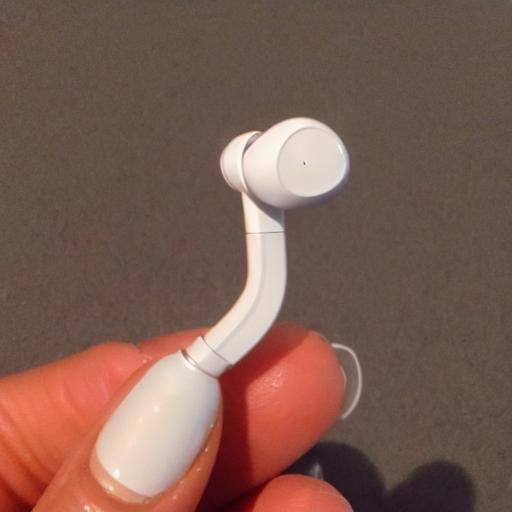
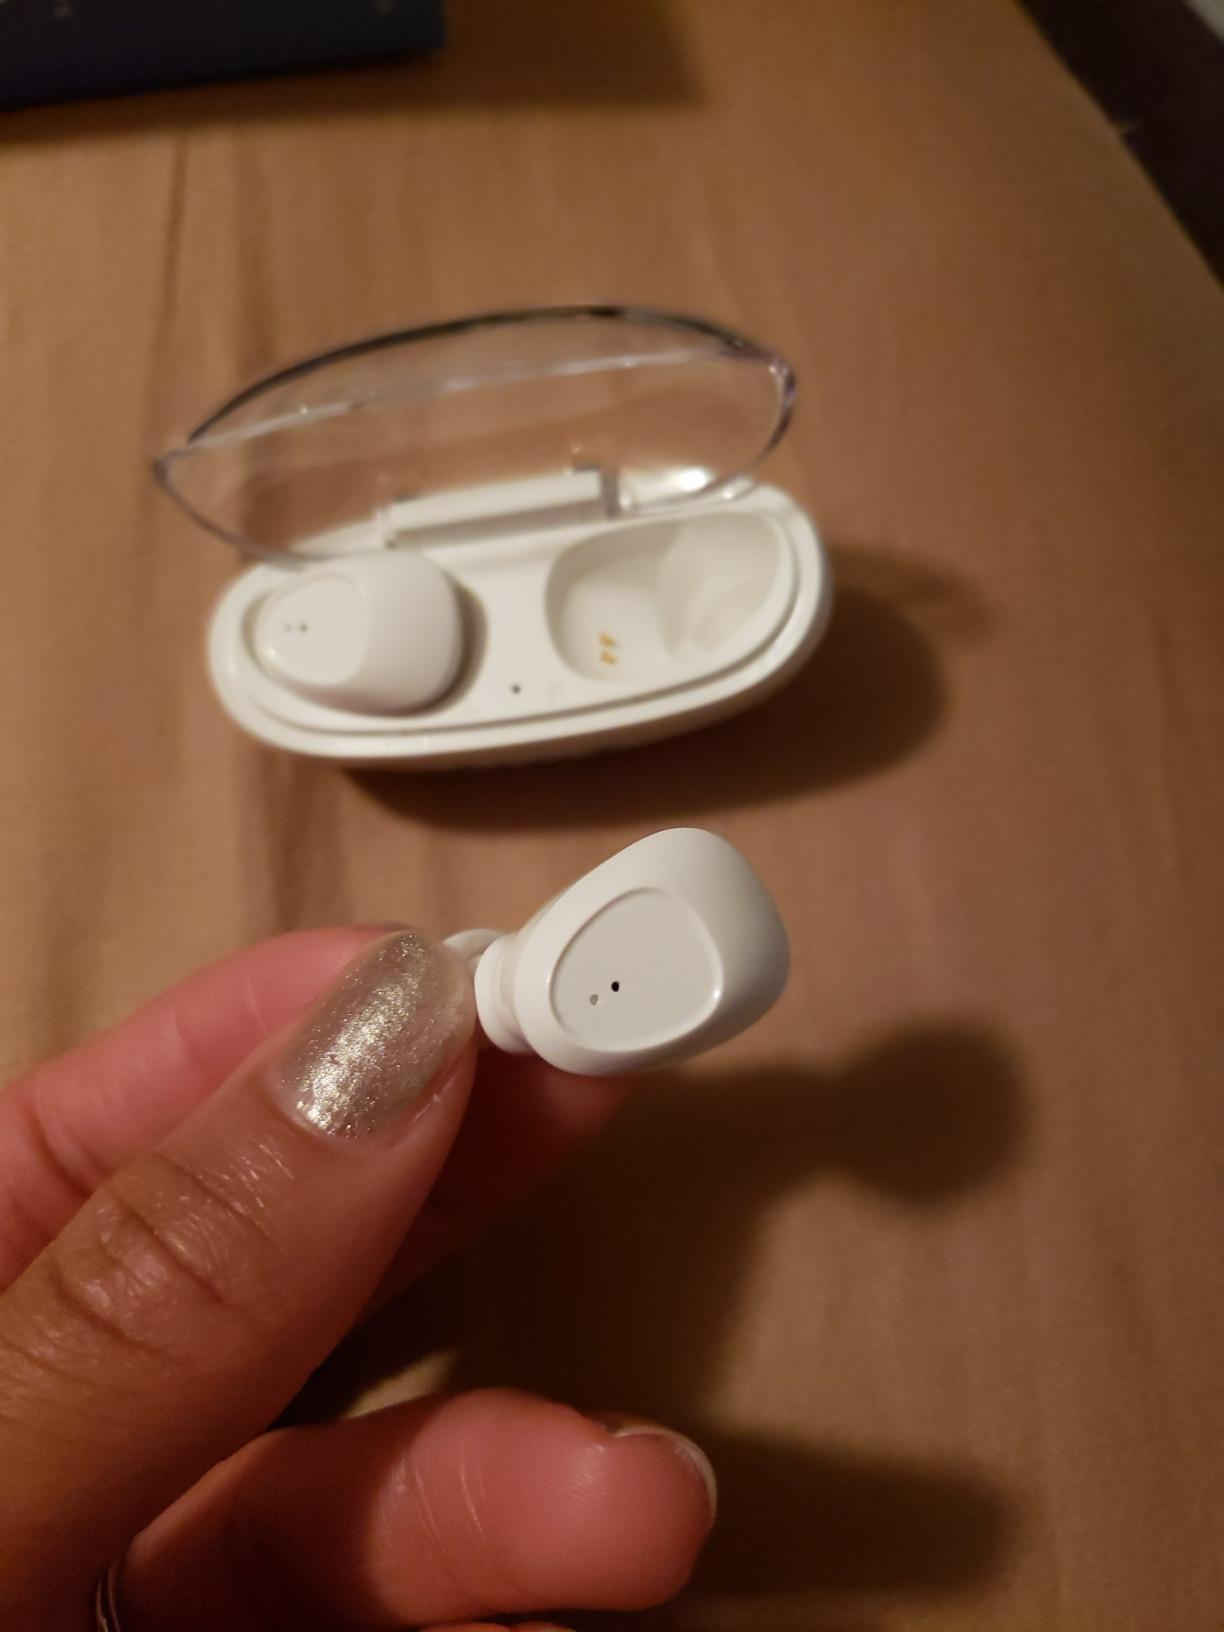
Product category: earbuds
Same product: no